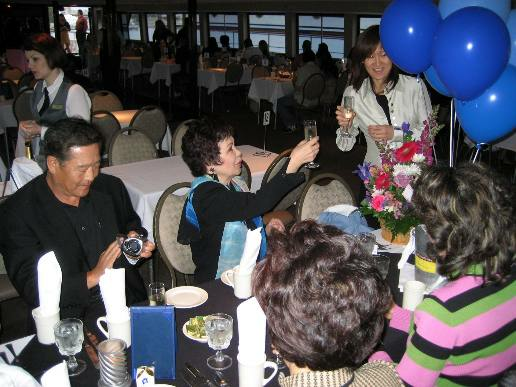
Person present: No